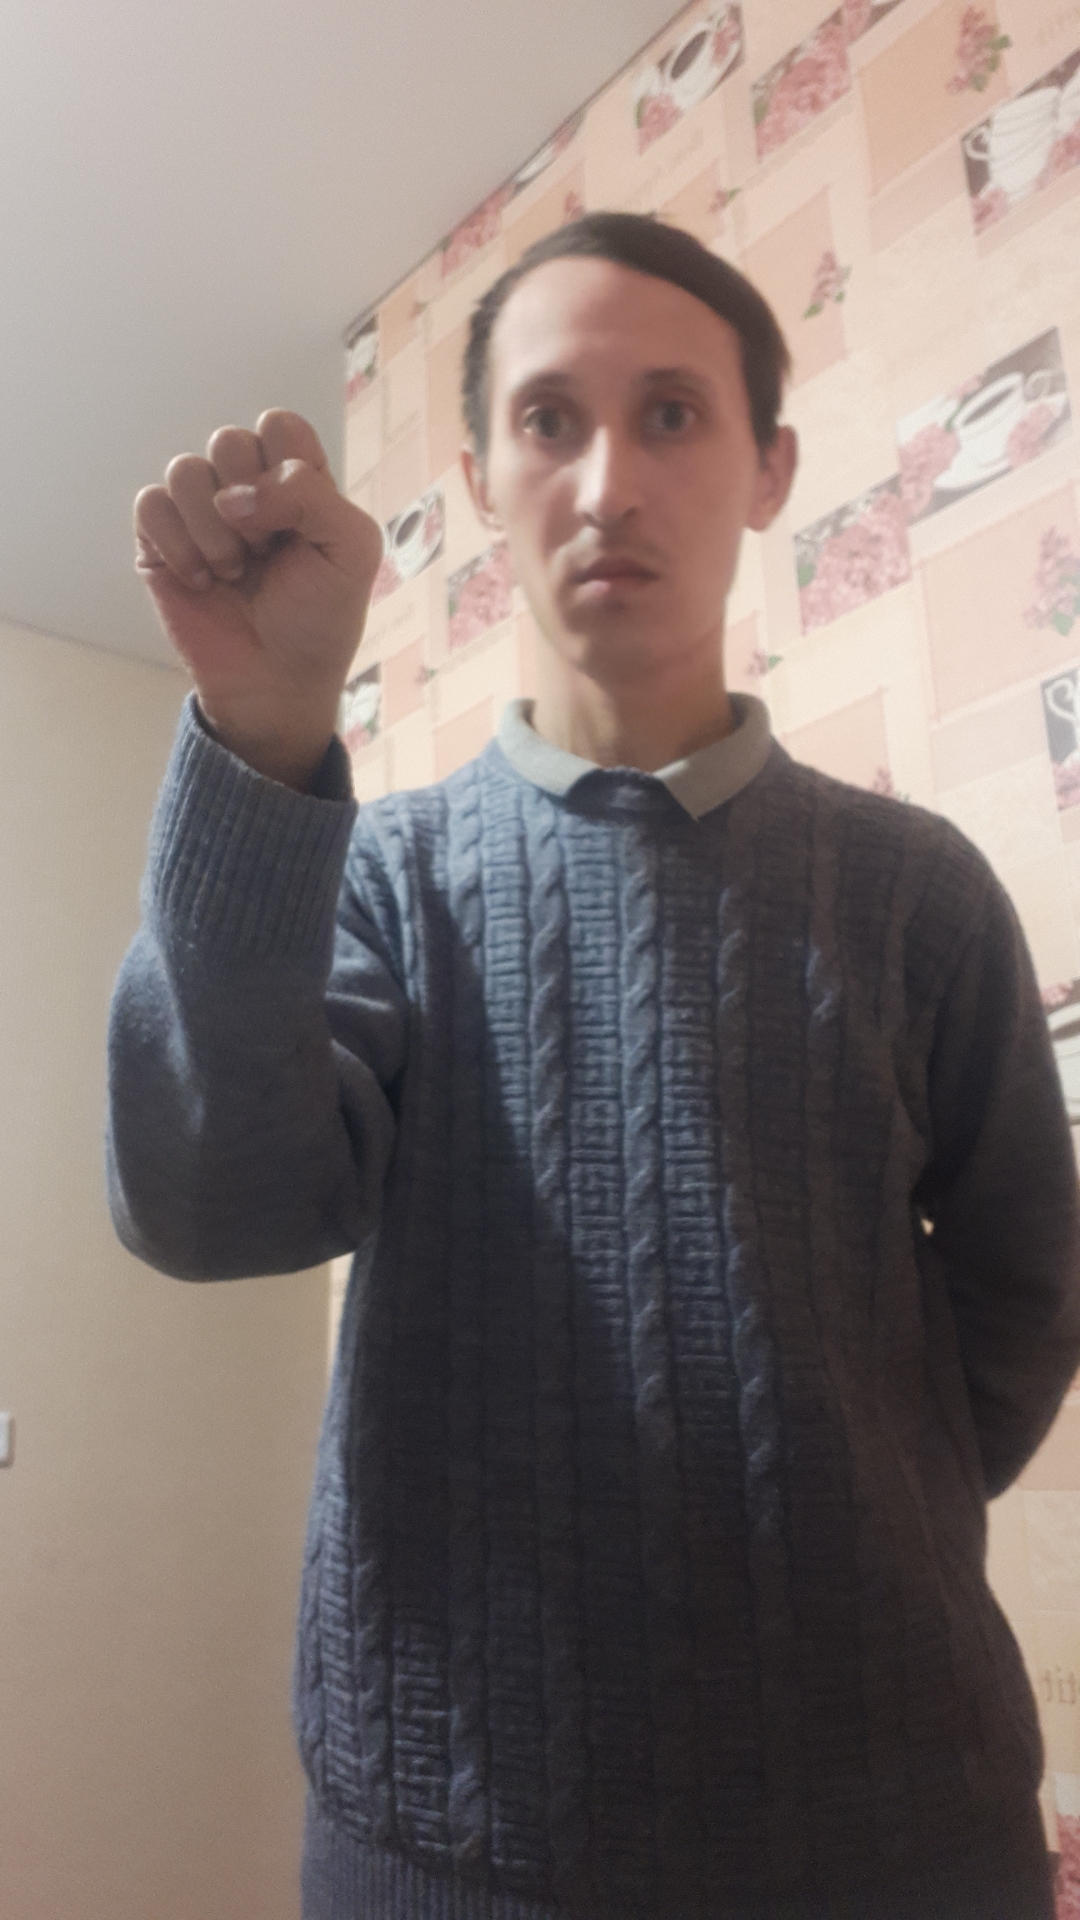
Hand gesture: fist